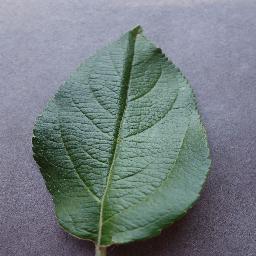
Label: Apple___healthy